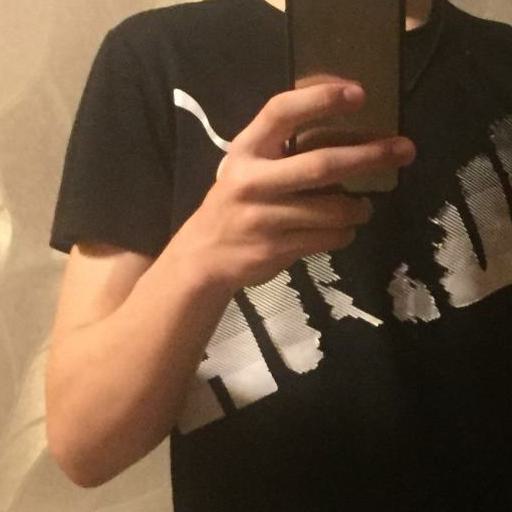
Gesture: no_gesture